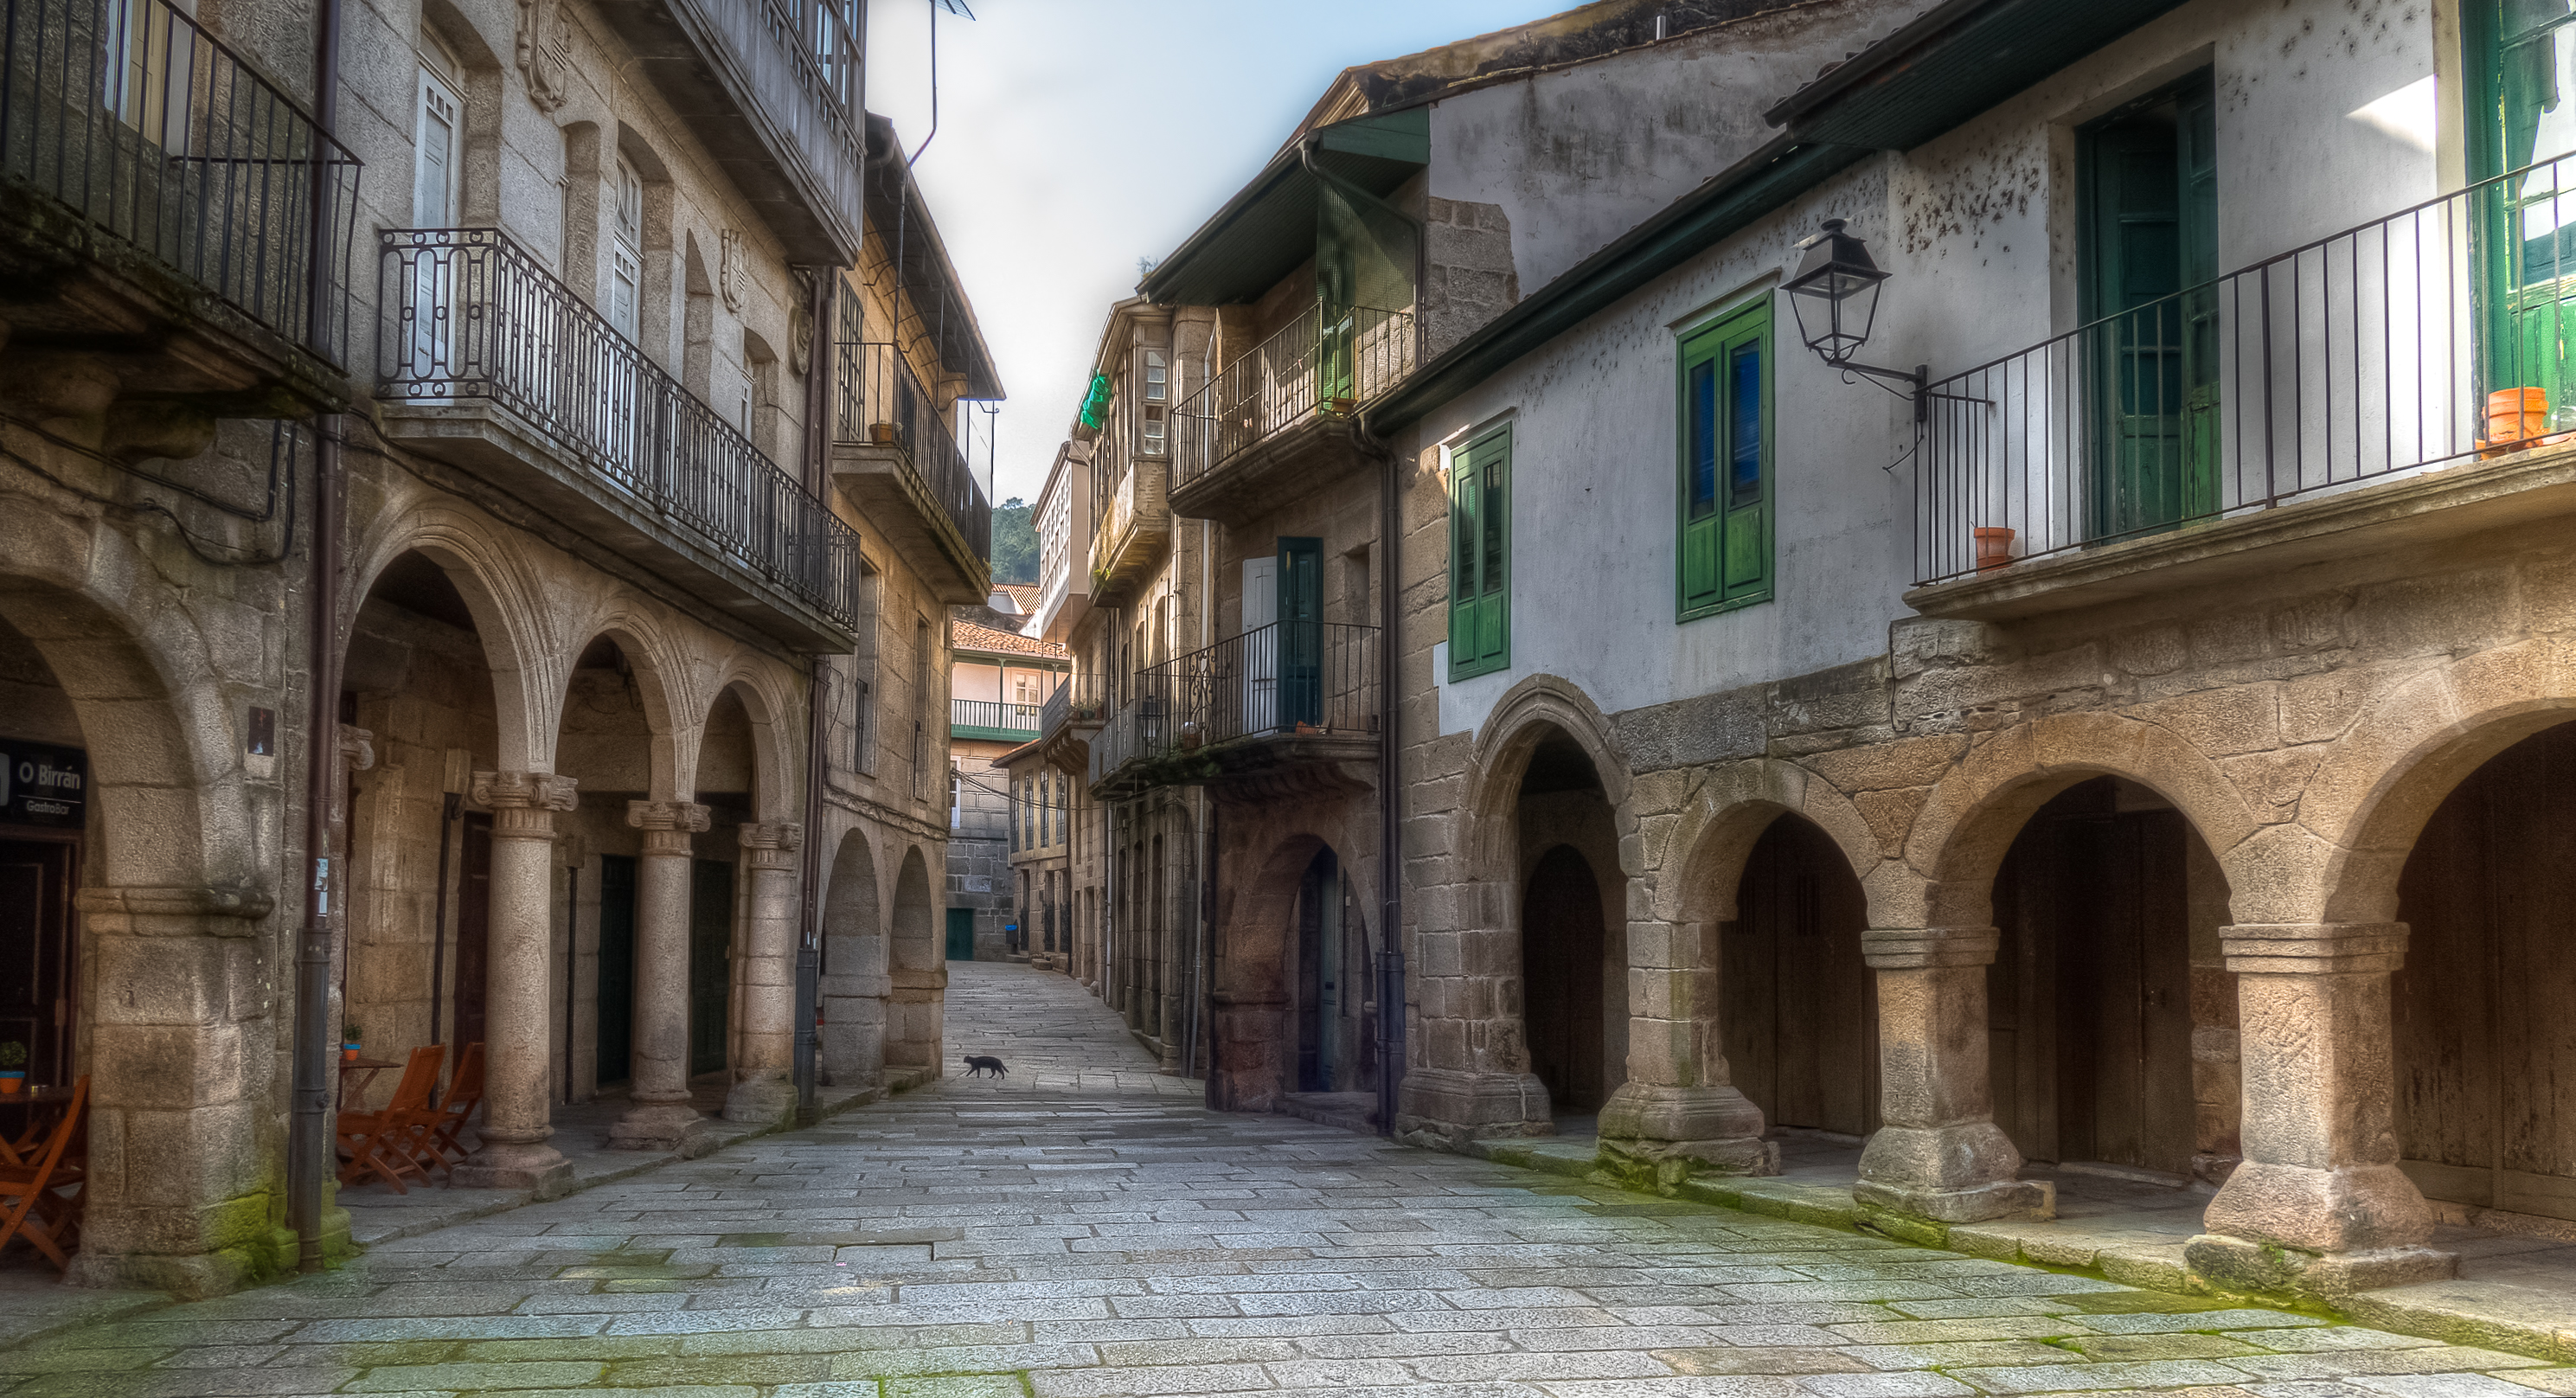
landscape, architecture, road, street, town, building, palace, alley, village, facade, cathedral, tourism, waterway, place of worship, spain, courtyard, infrastructure, monastery, synagogue, galicia, paisajes, arcade, estate, lumixfz1000, fz1000, middle ages, espana, ggl1, xovesphoto, panasoniclumixfz1000, ourense, orense, ribadavia, neighbourhood, ribadaviagaliciaespa a, ancient history, human settlement